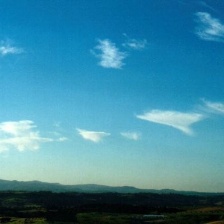
Cloud type: Cirrus